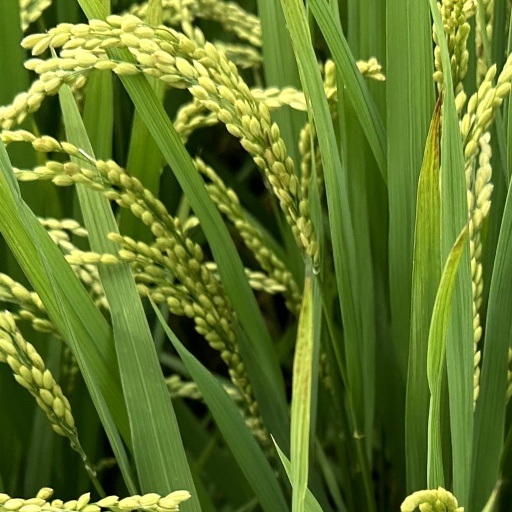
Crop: rice